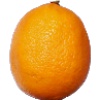
Label: lemon_meyer